Amy Fisher

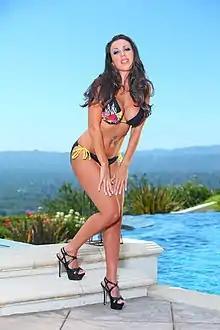
Fisher in 2010

In October 2007, Red Light District Video published a press release stating that it intended to release a sex tape of the couple that Fisher's husband, had sold the company. On October 31, frames from the video, showing Fisher naked, were posted at websites; on November 1, 2007, a teaser clip was released by Red Light District Video, showing Fisher naked while she showered and sunbathed. Visible were a tattoo around her navel and the results of breast surgery. On November 6, 2007, Fisher sued Red Light District and its owner, David Joseph, claiming copyright infringement and other damages. But by November 8, 2007, amyfisher.com, a website, whose ownership Fisher had previously fought to win, had begun pointing directly to the Red Light District website.